Women's sports

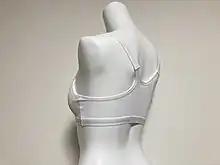
The design of sports bra provides special care for the comfortness of women in sports activities

Amy Godoy-Pressland conducted a study that investigated the relationship between sports reporting and gender in Great Britain. She studied Great Britain's newspapers from January 2008 to December 2009 and documented how media coverage of men's sports and women's sports was fairly equal during the Olympics and then altered after the Olympics were over. "Sportswomen are disproportionately under-represented and the sheer quantity and quality of news items on sportsmen demonstrates how male athletes are represented as dominant and superior to females." She also documented how women's bodies were sexualized in photographs and written coverage, noting that the women featured were either nude, semi-nude, or wearing revealing clothing. "The sexualization of sportswomen in Sunday reporting is commonplace and aimed at the mostly male readership. It promotes the idea of female aesthetics over achievements, while the coverage of women not directly involved in sport misrepresents the place of women in sport and inferiorizes real sportswomen's achievements." The media has the ability to create or prevent interest in women's sports. Excluding women's sports from the media makes it much less likely for young girls to have role models that are women athletes. According to Tucker Center for Research on Girls & Women in Sport at the University of Minnesota 40% of all athletes in the United States are women but women's sports only receive about 4% of sports media coverage. This amount of coverage has decreased in the last 20 years although there has been a major increase in women athletes.